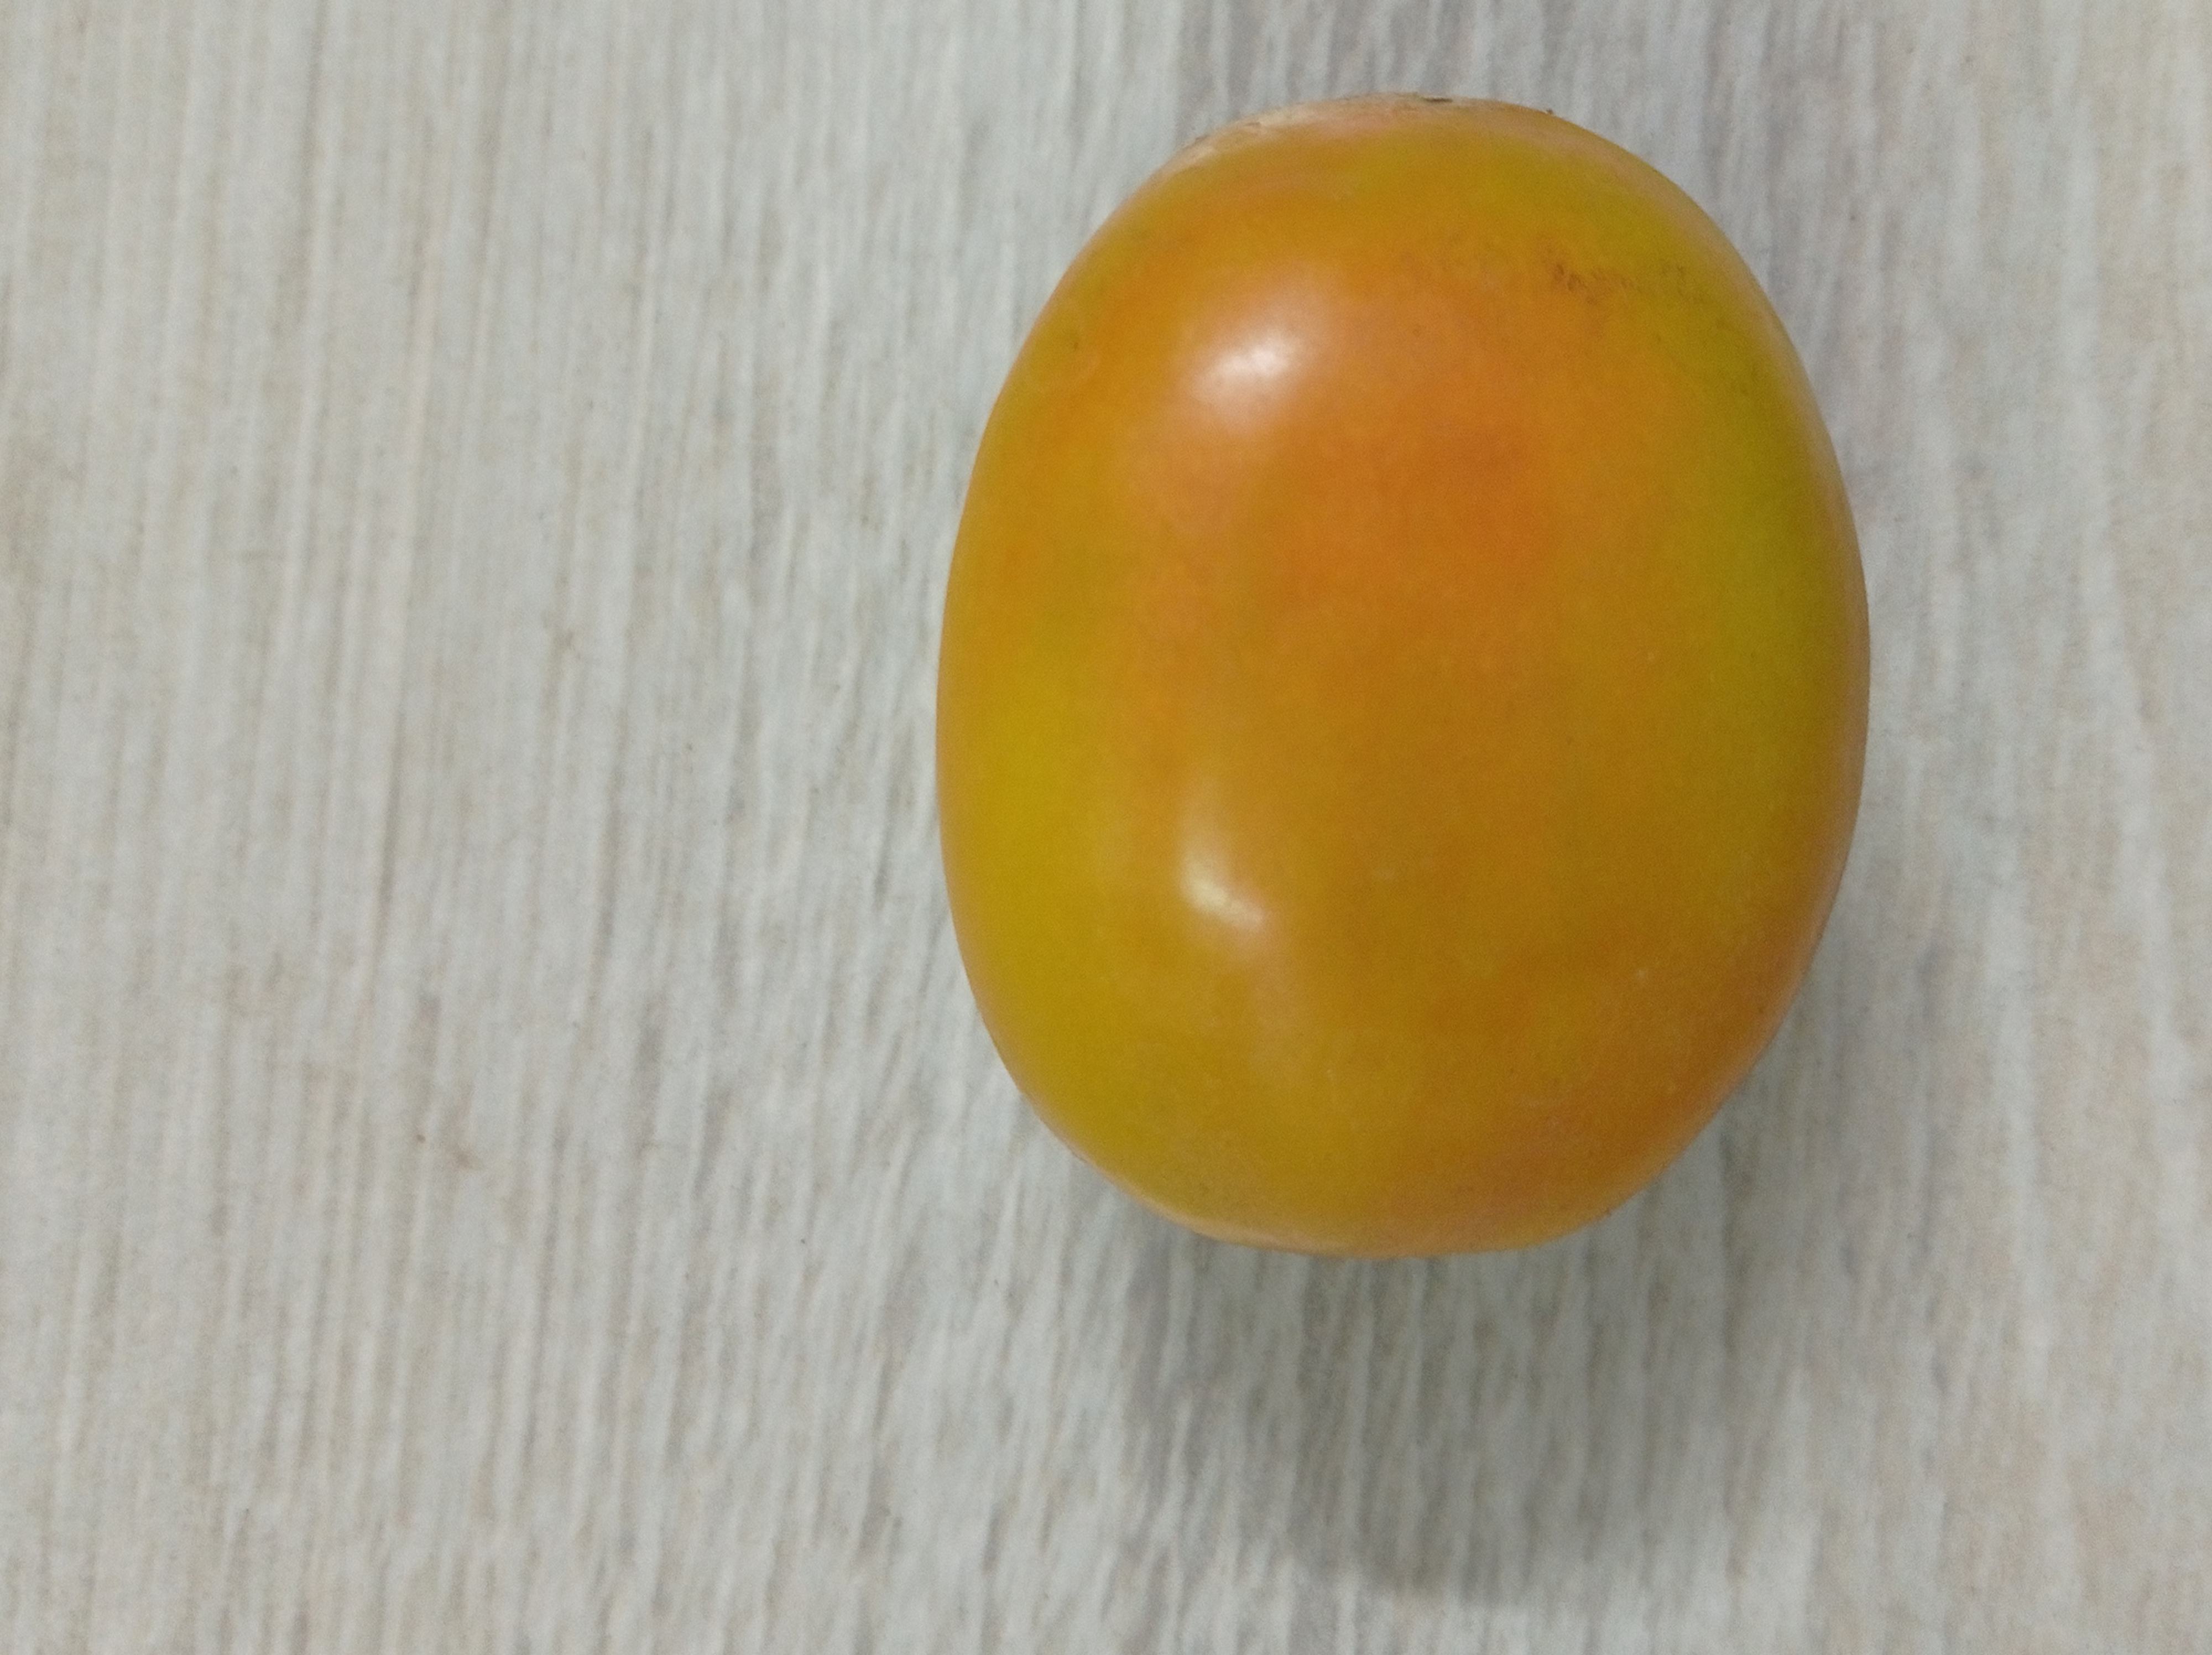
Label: Fresh